Springfield Township, Delaware County, Pennsylvania

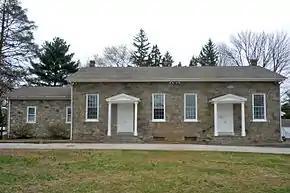
Springfield Friends Meetinghouse (founded 1686, this building 1851)

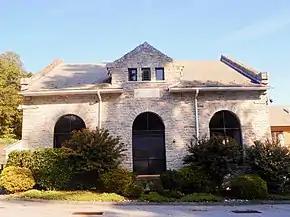
Springfield Water Company pumping station, built 1899

There are 24 parks located in Springfield Township, some of the more notable parks are listed below.